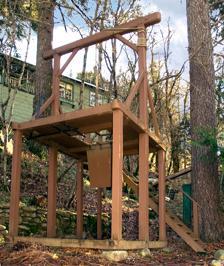
Building: Sierra County Sheriff's Gallows
Country: United States of America
Year built: 1885
United States historic place Sierra County Sheriff's Gallows U.S. National Register of Historic Places California Historical Landmark No. 971 Location Galloway Rd. and Courthouse Sq., Downieville, California Coordinates 39°33′30″N 120°49′46″W / 39.55833°N 120.82944°W / 39.55833; -120.82944 ( Sierra County Sheriff's Gallows ) Area less than one acre Built 1885 NRHP reference No. 90000118 CHISL No. 971 Added to NRHP February 15, 1990 The Sierra County Sheriff's Gallows , at Galloway Rd. and Courthouse Sq. in Downieville, California in Sierra County, California , was built in 1885.  It was listed on the National Register of Historic Places in 1990. Design It is a structure 14.5 feet (4.4 m) tall, approximately 10.5 by 11.5 feet (3.2 m × 3.5 m) in plan.  It was not designed to be permanent, but rather was designed to be dismantled, stored, and reassembled as needed.  Its only use, however, was in 1885.  Law changes in 1891 prevented its further usage. It is built mainly of wood, with a metal trap door and mechanism.  In 1988 the gallows was restored. History Sierra County Sheriff's Gallows Plaque The gallows was erected for the hanging of James O'Neal, who was convicted for shooting and killing John Woodward at Webber Lake on August 7, 1884. O'Neal testified at the first trial in Sierra County Superior Court the two men had fought over O'Neal's pay after Woodward fired O'Neal, and the revolver was accidentally triggered by Woodward during the scuffle. Although other evidence pointed to the crime being deliberate, the first jury could not reach a verdict. After a second trial, the jury found O'Neal guilty of murder in the first degree and the court sentenced O'Neal to death, which was upheld by the Supreme Court of California . The hanging took place at 2 PM on November 27, 1885. After the hanging, the gallows was disassembled and stored in the attic of the 1854 Sierra County Courthouse, where employees discovered it in 1927. Although it was "not conducive to happy thoughts", the gallows were reassembled and displayed next to the courthouse, surviving the 1947 fire that would destroy the courthouse. See also California Historical Landmarks in Sierra County References